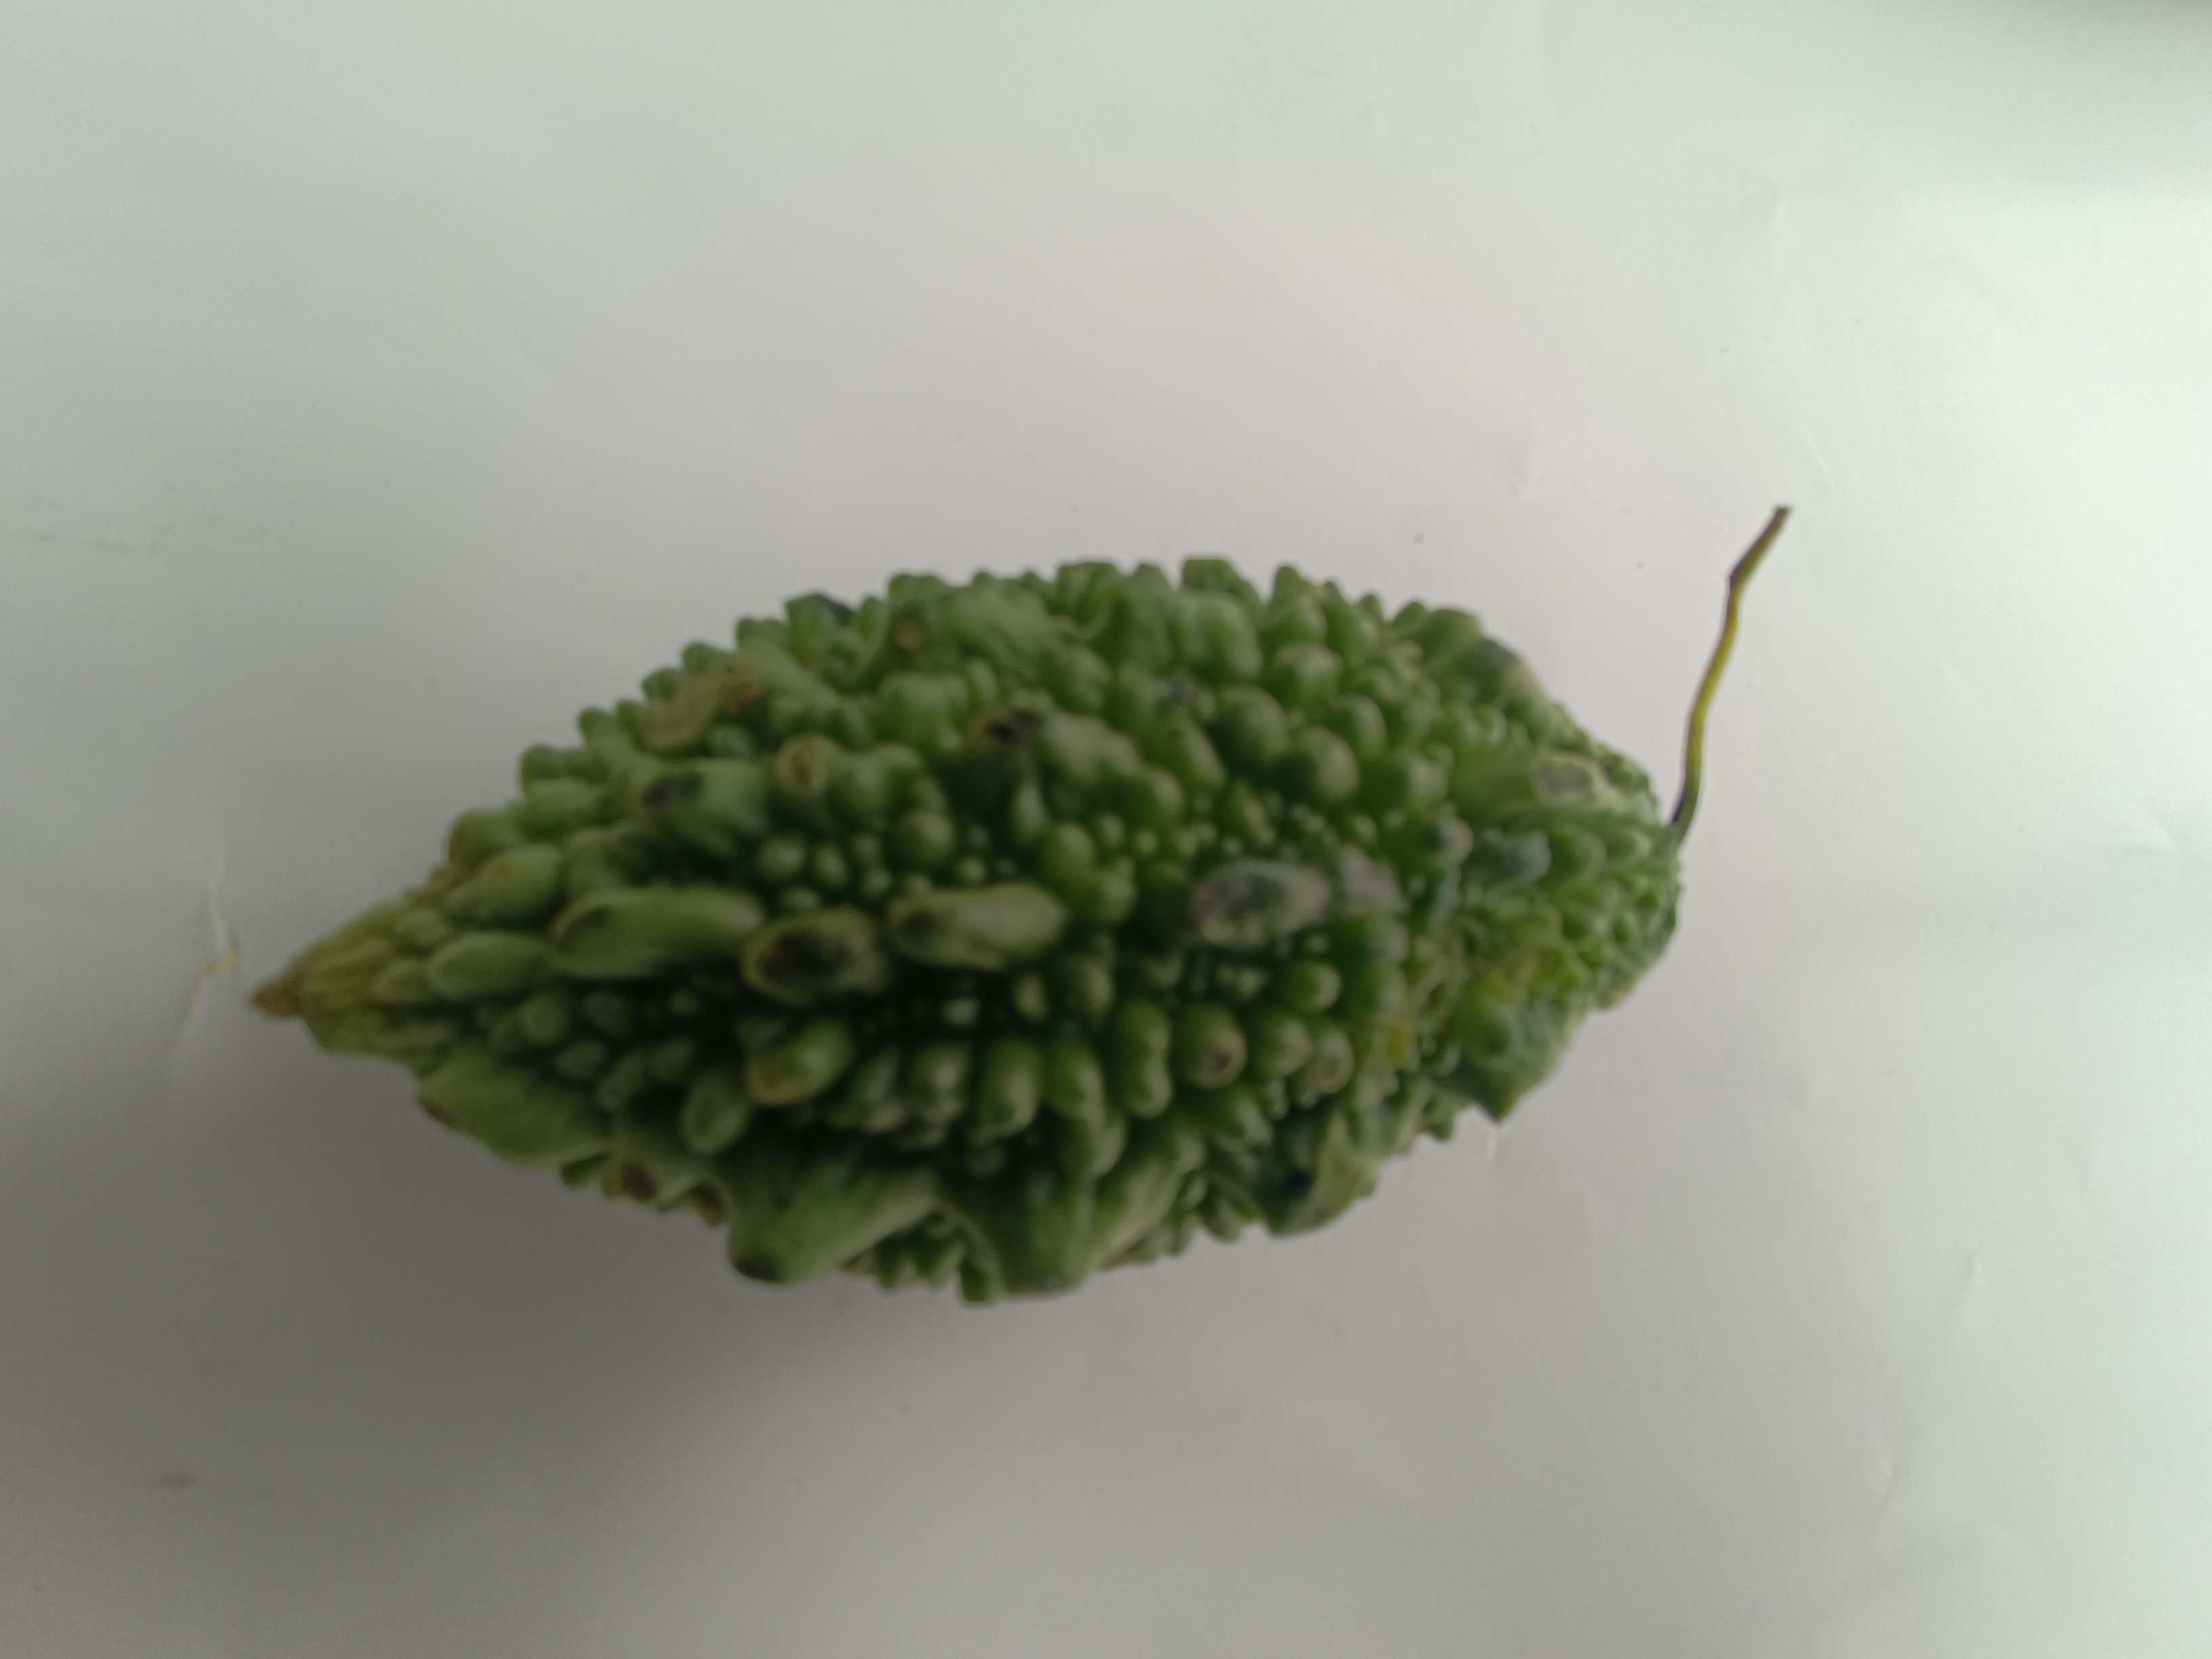
Label: Momordica charantia